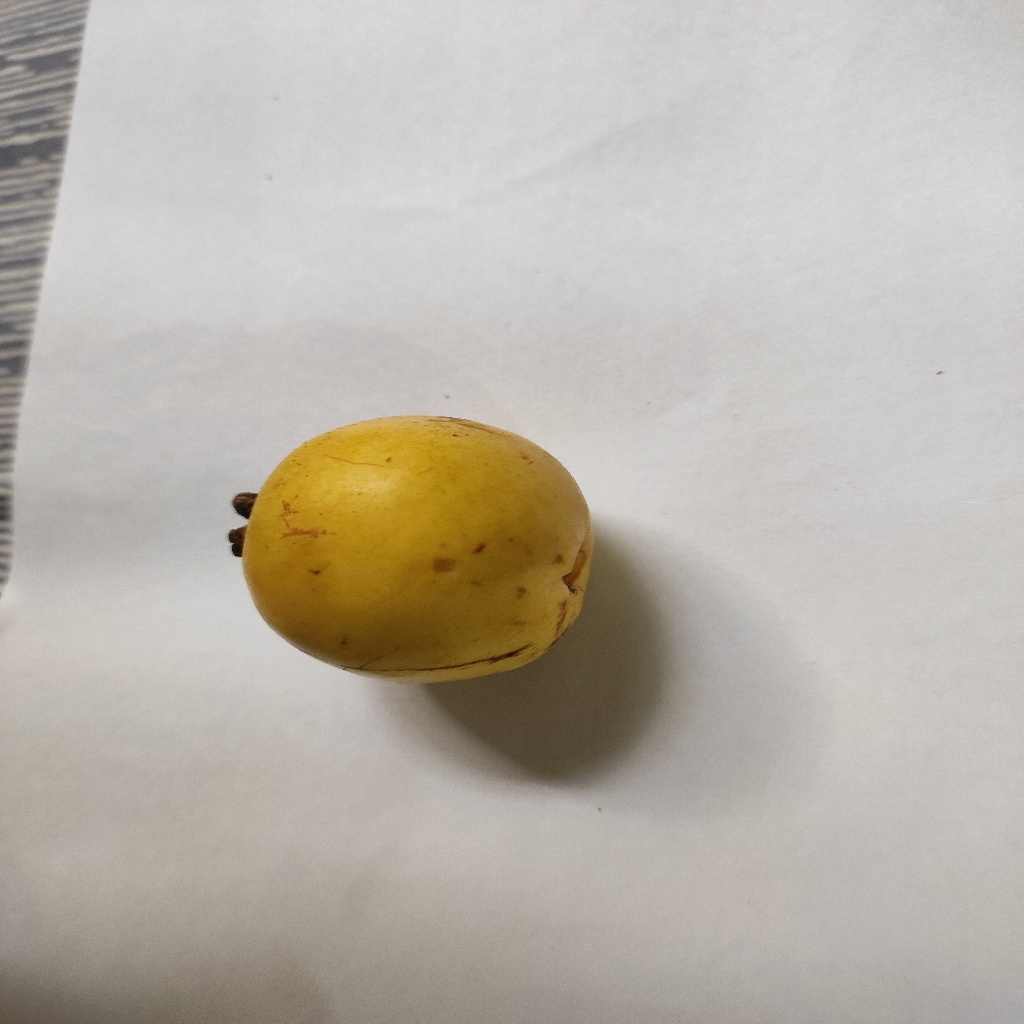
Crop: guava
Quality class: Class_A